Aerosol burn

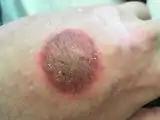
Aerosol frostbite to the hand

An aerosol frostbite of the skin is an injury to the body caused by the pressurized gas within an aerosol spray cooling quickly, with the sudden drop in temperature sufficient to cause frostbite to the applied area. Medical studies have noted an increase of this practice, known as "frosting", in pediatric and teenage patients.